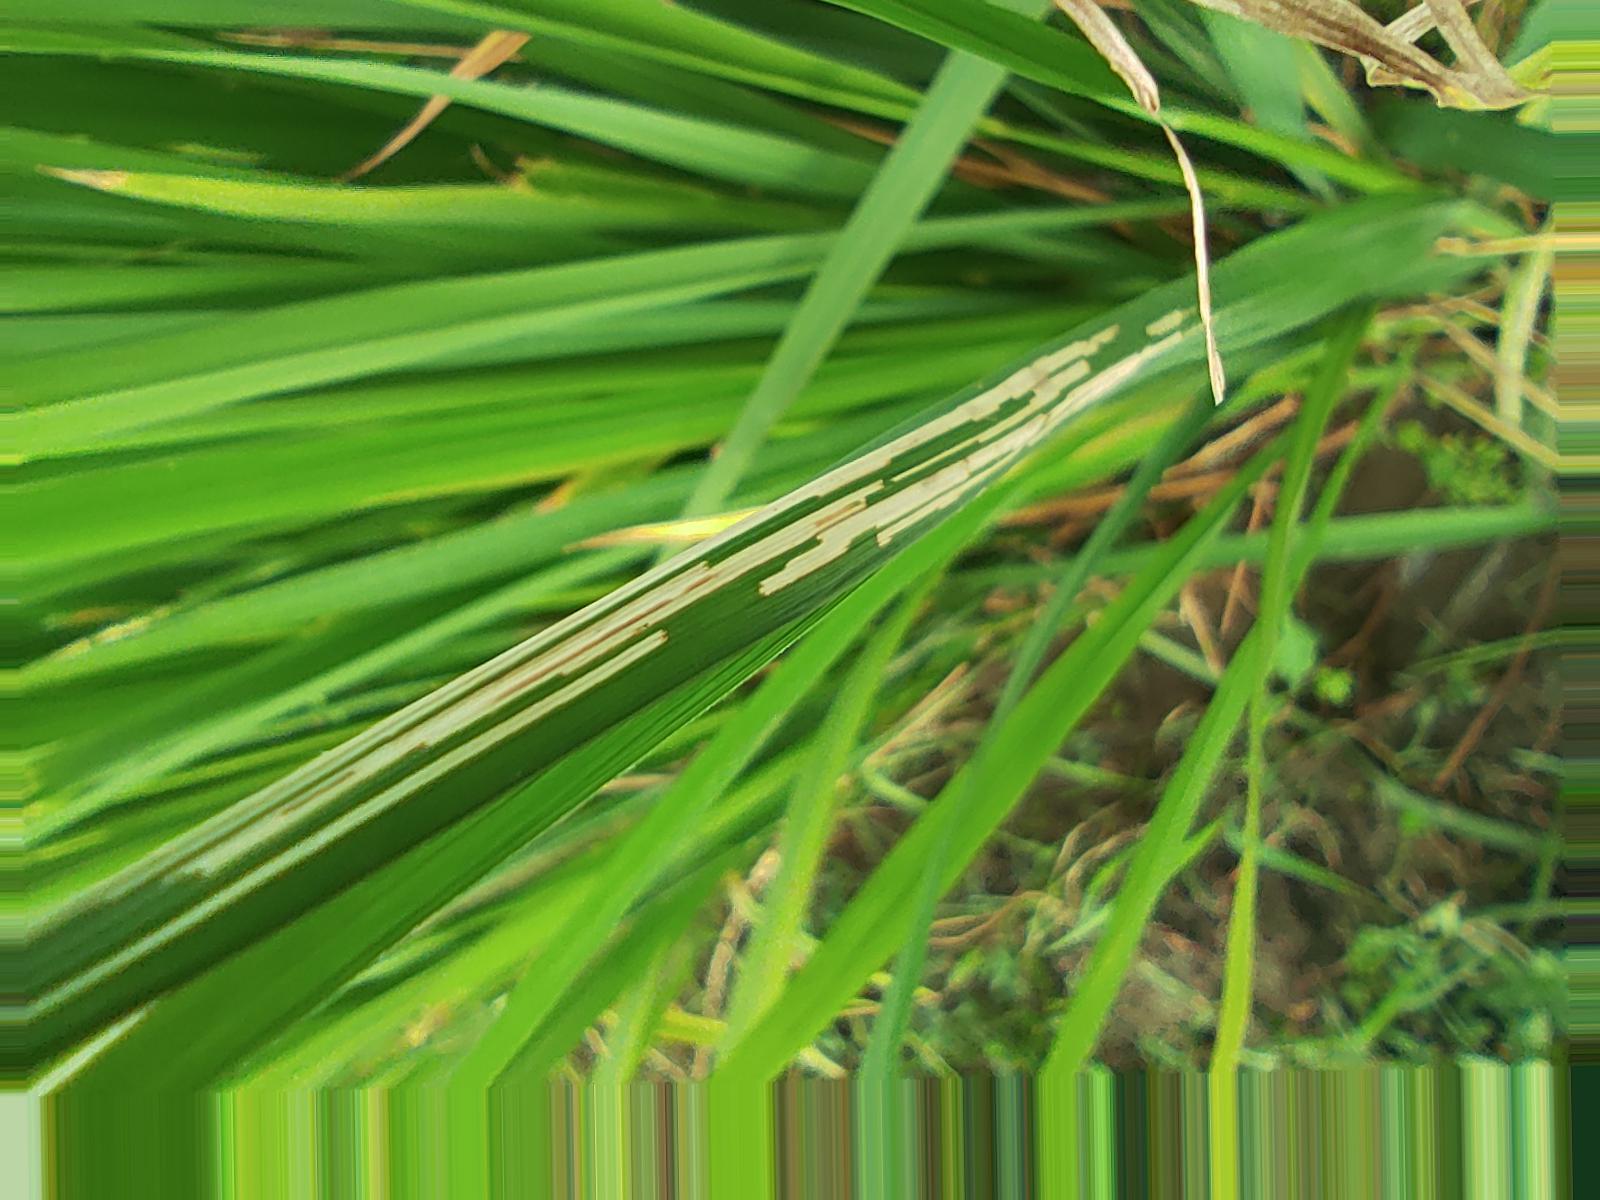
Nhãn: Sâu gai ( Hispa )